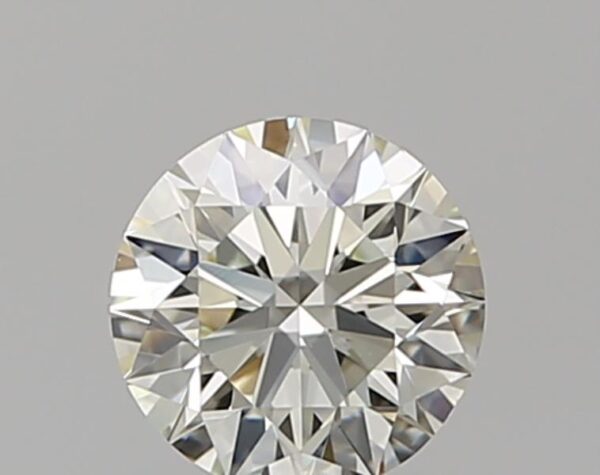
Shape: round
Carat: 0.5
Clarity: VS2
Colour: L
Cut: EX
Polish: EX
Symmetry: EX
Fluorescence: N
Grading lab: GIA
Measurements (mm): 5.03 x 5.07 x 3.15